African Union Mission to Somalia

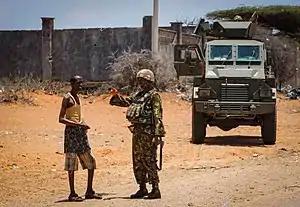
A Kenyan soldier speaks to a Somali with a PUMA M26-15 during an AMISOM operation.

In November 2013, the Ethiopian government announced that it would subordinate its troops in Somalia to AMISOM. The Ethiopian authorities' announcement came a month after a failed October bombing attempt by Al-Shabaab in the Ethiopian capital of Addis Ababa, and a week after Ethiopia received a renewed terrorism threat from the insurgent group.